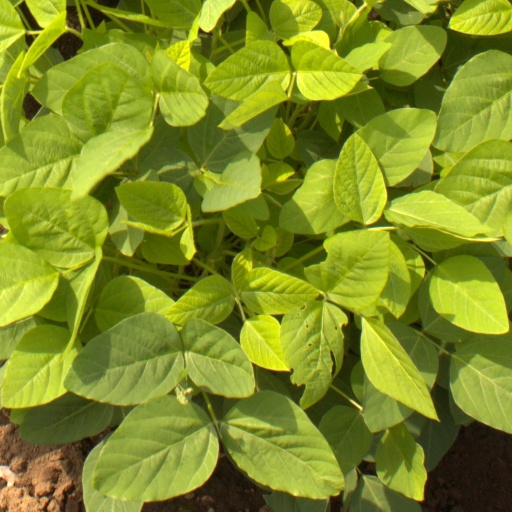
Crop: soybean